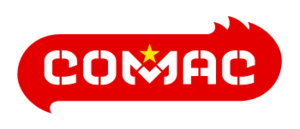
Logotype de COMAC